A Midsummer Night's Dream

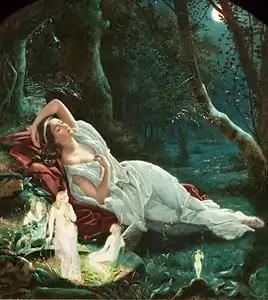
"Titania sleeping in the moonlight protected by her fairies", 19th century painting by John Simmons

A Midsummer Night's Dream is a comedy play written by William Shakespeare in about 1595 or 1596. The play is set in Athens, and consists of several subplots that revolve around the marriage of Theseus and Hippolyta. One subplot involves a conflict among four Athenian lovers. Another follows a group of six amateur actors rehearsing the play which they are to perform before the wedding. Both groups find themselves in a forest inhabited by fairies who manipulate the humans and are engaged in their own domestic intrigue. "A Midsummer Night's Dream" is one of Shakespeare's most popular and widely performed plays.